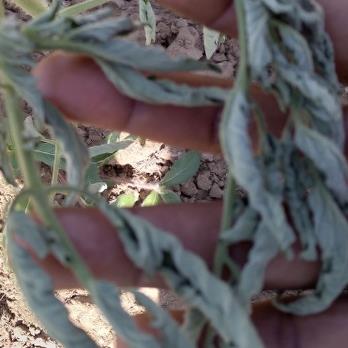
Crop: Tomato
Condition: bacterial-floundering-d